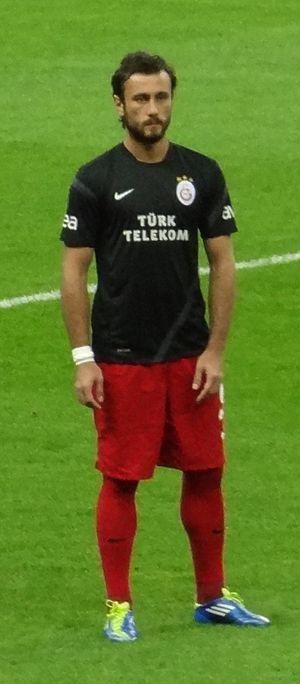
Çağlar Birinci est un footballeur turc né le 2 octobre 1985 à Trabzon. Il joue actuellement pour Elazığspor.